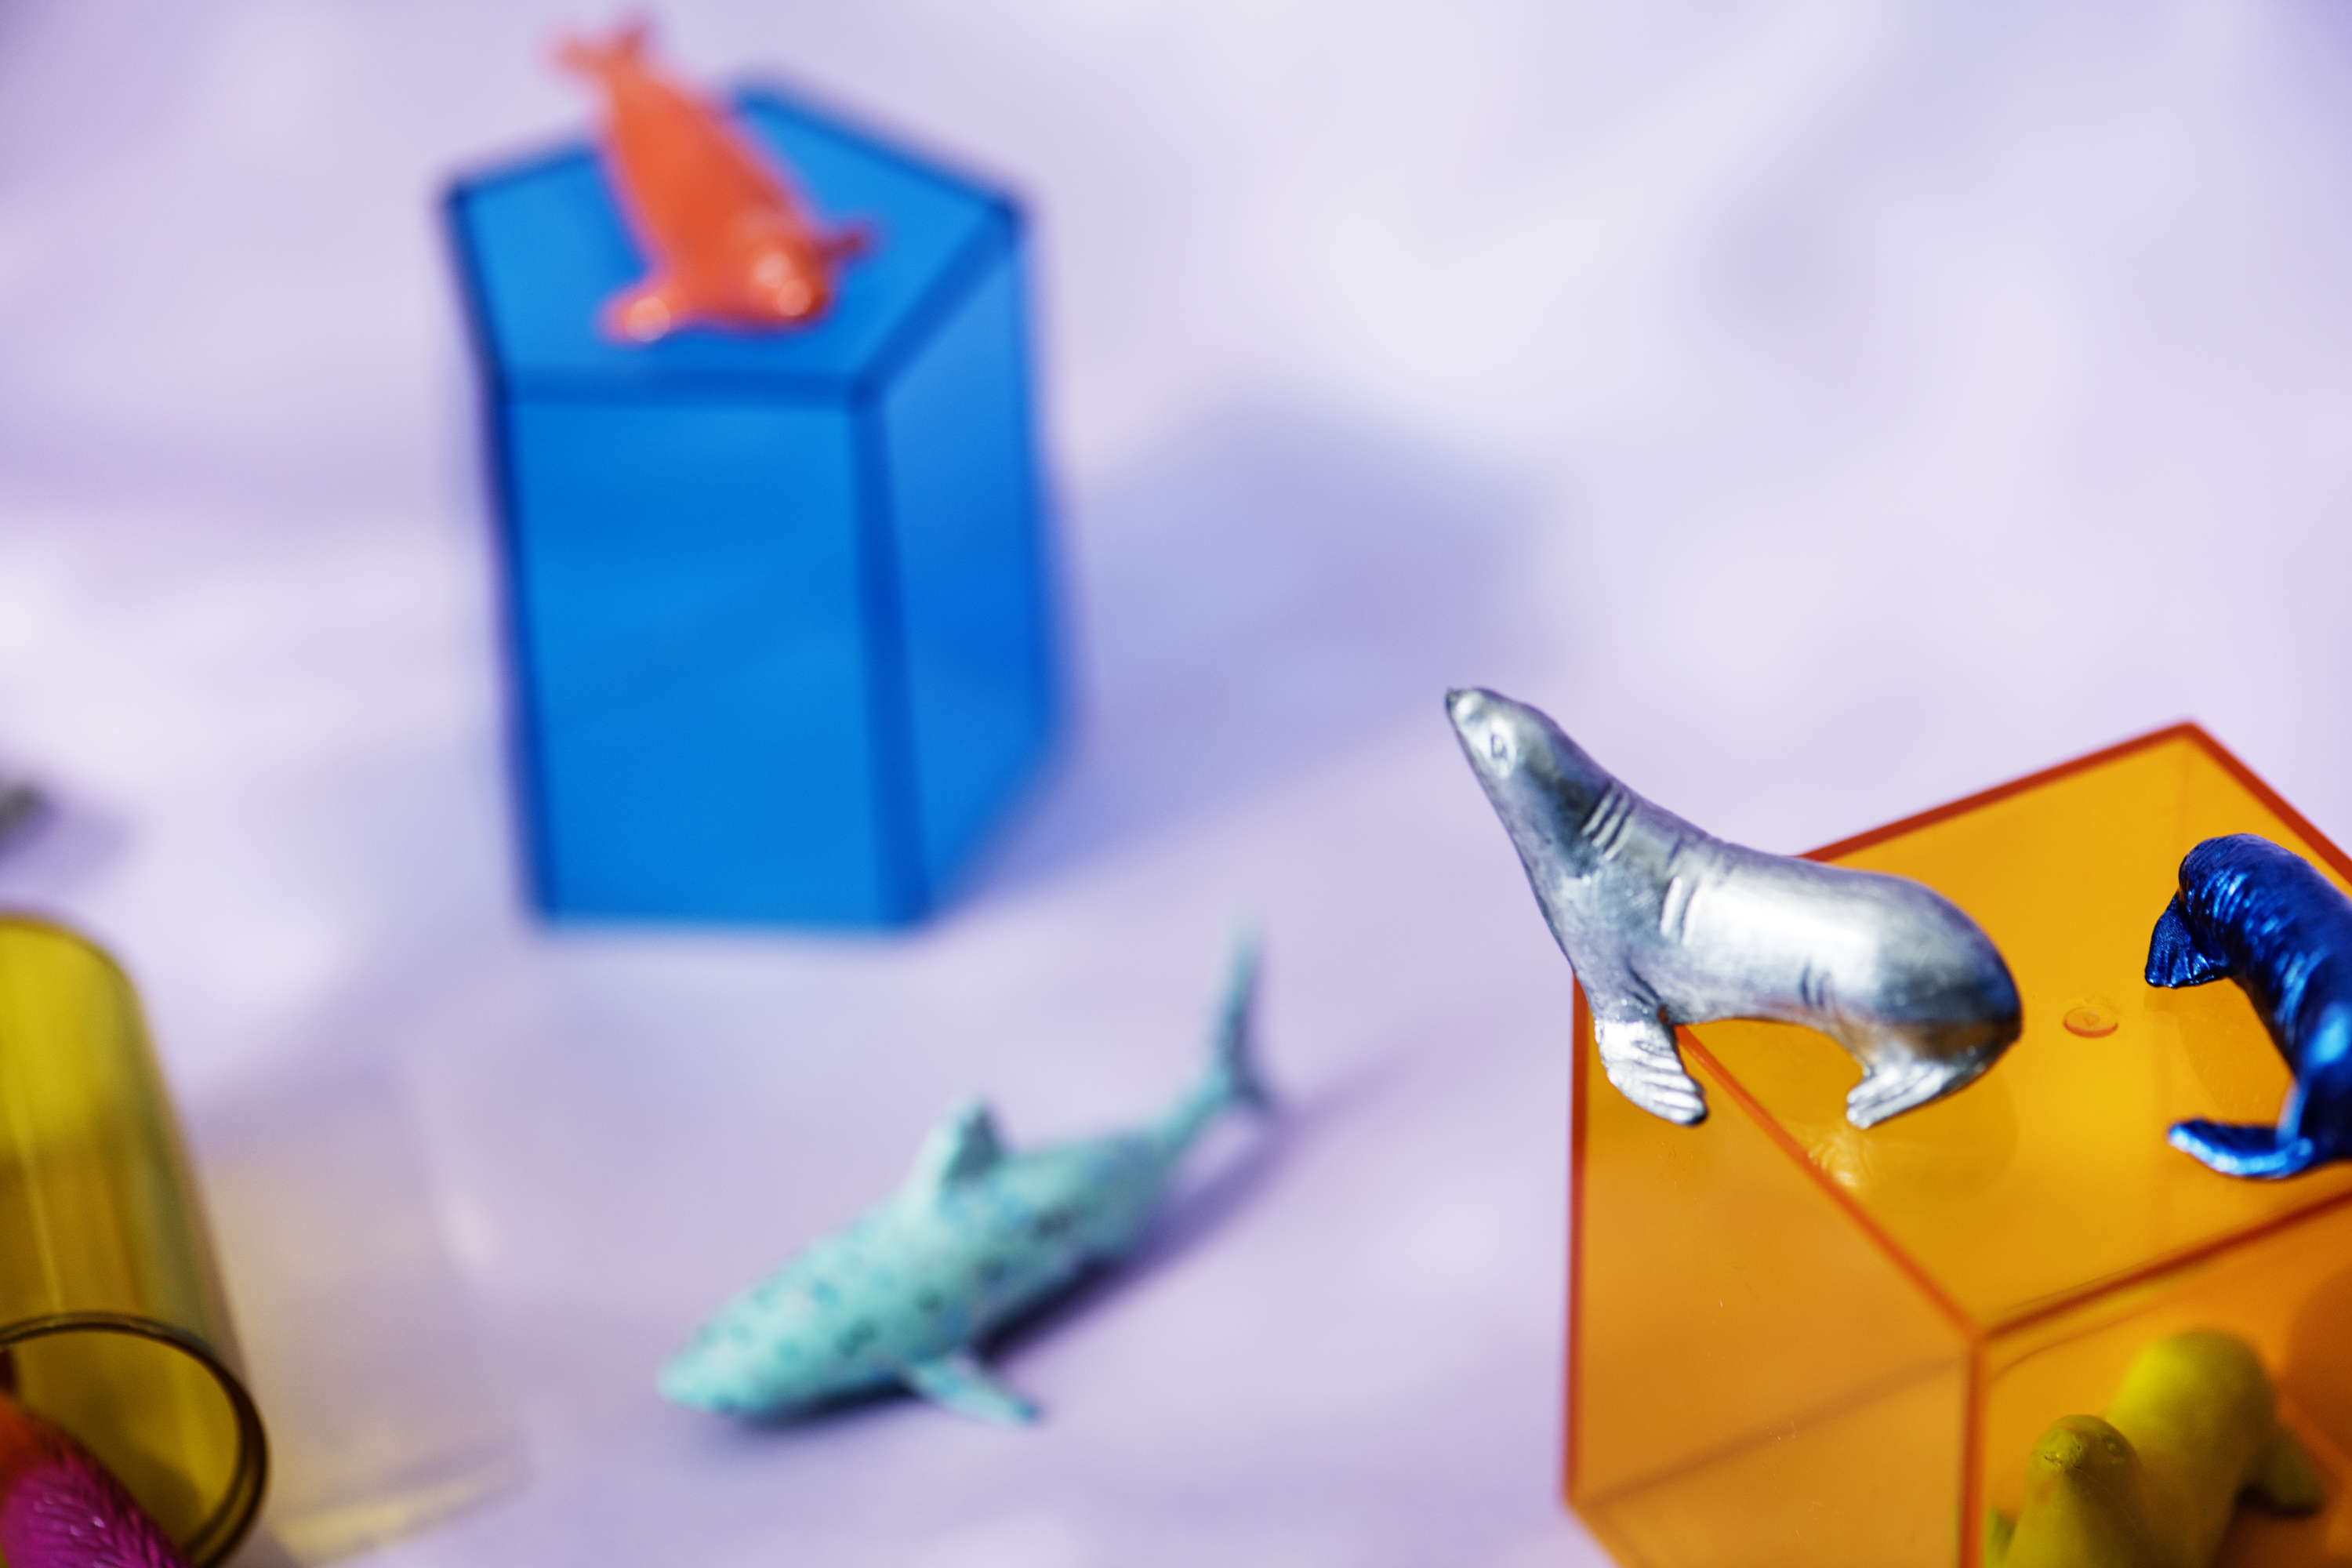
abstract, animal, background, colorful, concept, creative, cube, decoration, figure, fish, fun, joy, little, mini, miniature, model, neon, pastel, pattern, pink, plastic, play, pop, sea lion, seal, shape, small, symbol, tags, textured, tiny, toy, blue, product